William J. Le Moyne

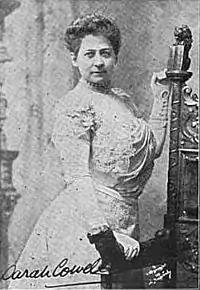
Mrs. Sarah Cowell Le Moyne (c. 1900)

His first marriage to actress Sarah Le Moyne ended in divorce in 1886 or 1887. He married his second wife, actress Sarah Emma Cowell, in June 1888, and remained with her until the end of his life. Sarah, who was an accomplished actress and reader at the time of their marriage, went on to have a successful Broadway career under her married name.